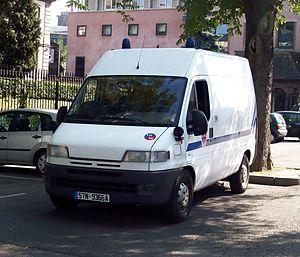
Fourgon CRS à Strasbourg.